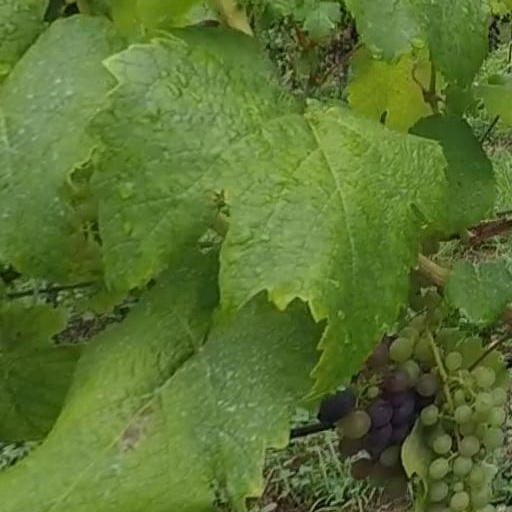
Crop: grape